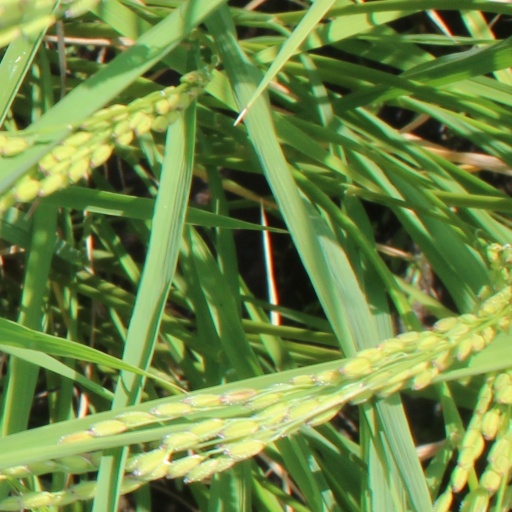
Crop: rice